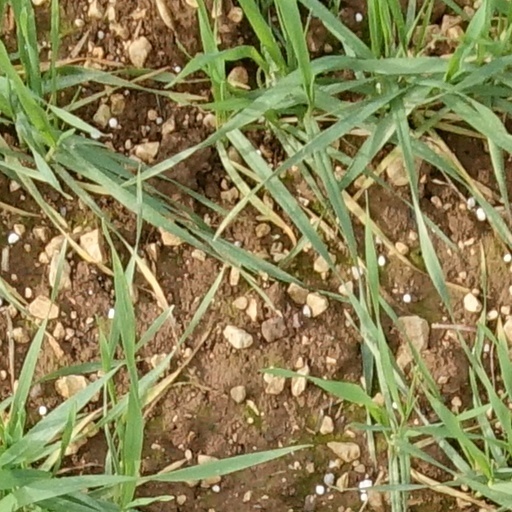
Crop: wheat